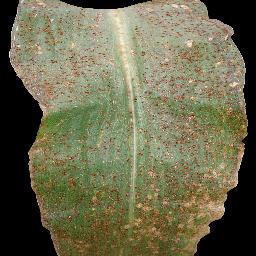
Label: Corn___Common_rust